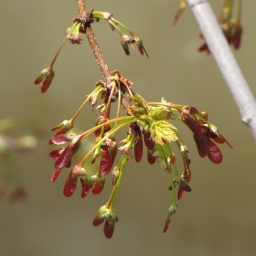
Update on the tree that flowers over the blue river, by the foot bridge coming into Morsche's Park.